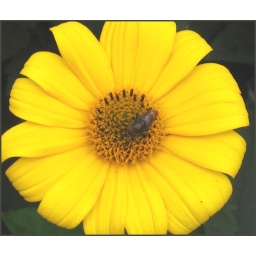
10 vivitor in yellow flower